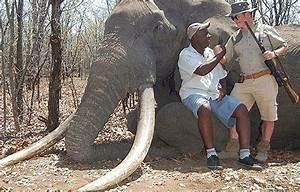
elephant